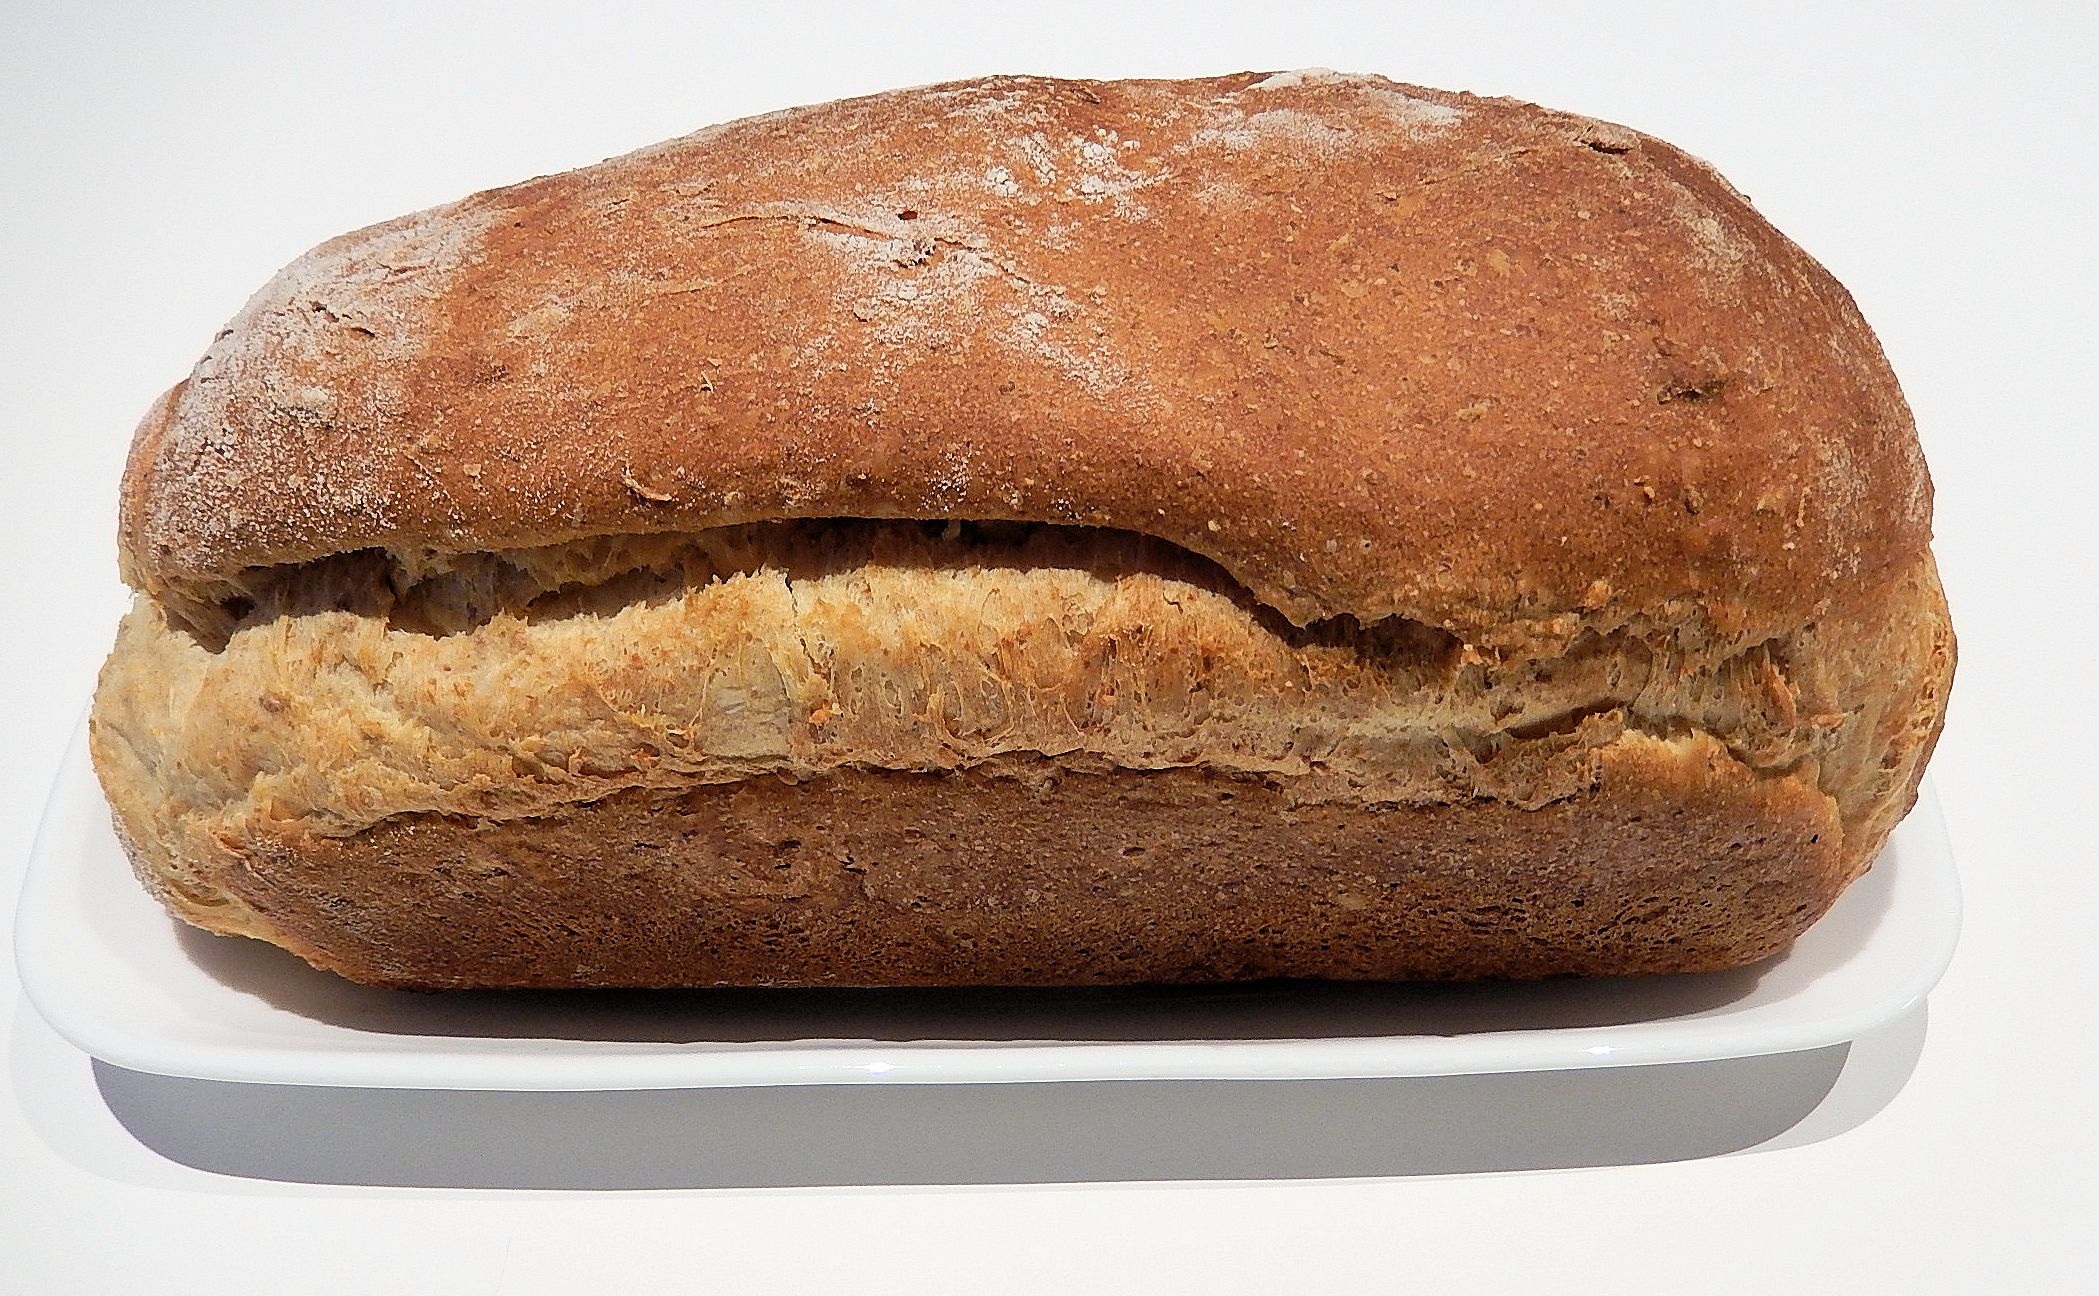
wheat, dish, meal, food, corn, breakfast, cuisine, bread, sourdough, ciabatta, baked goods, oats, brown bread, rye bread, grass family, whole grain, sliced bread, whole grain bread, various grains